Idora Park

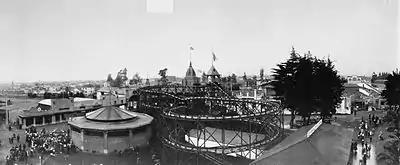

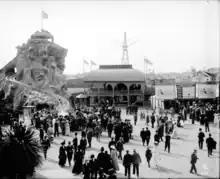
The Midway rides (1912), shows the "Mountain Slide" ride, the "Flying Swing" ride, and the "Auto Race Course" ride

Idora Park rides cost 5 cents. Many were advertised as being the "largest" or "first." Rides were renamed regularly. In published descriptions of the park, one finds titles such as Dodge 'em, The Whip, Over the Top, Race Through the Clouds, and the Magic Carpet.